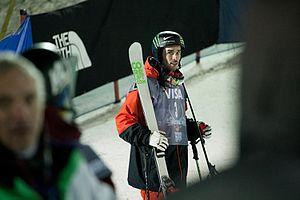
Kevin ROLLAND en attendant les résultats
Kevin Rolland, né le 10 août 1989 à Bourg-Saint-Maurice est un skieur freestyle et acrobatique français s'illustrant en half-pipe, licencié au club de La Plagne. Médaillé de bronze lors de la première compétition olympique de half pipe à ski à Sotchi en 2014, il est également champion du monde 2009 dans la même discipline, trois fois vainqueur en « Superpipe » des X Games à Aspen et deux fois des X Games Europe à Tignes.